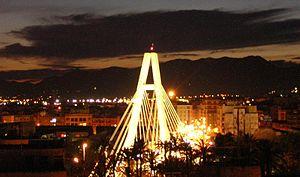
Elx [ɛltʃ] en valencien ou Elche, en castillan, est une ville d'Espagne, située dans la province d'Alicante. Elle est le chef-lieu de la comarque du Baix Vinalopó et se trouve dans la zone à prédominance linguistique valencienne. Sa population de plus de 230 000 habitants, constitue la deuxième ville de la province et la troisième de la Communauté autonome. La ville est traversée par le fleuve Vinalopó.